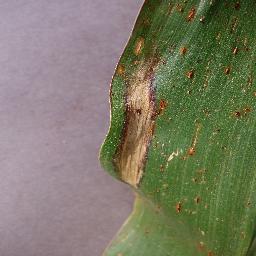
Label: Corn___Northern_Leaf_Blight